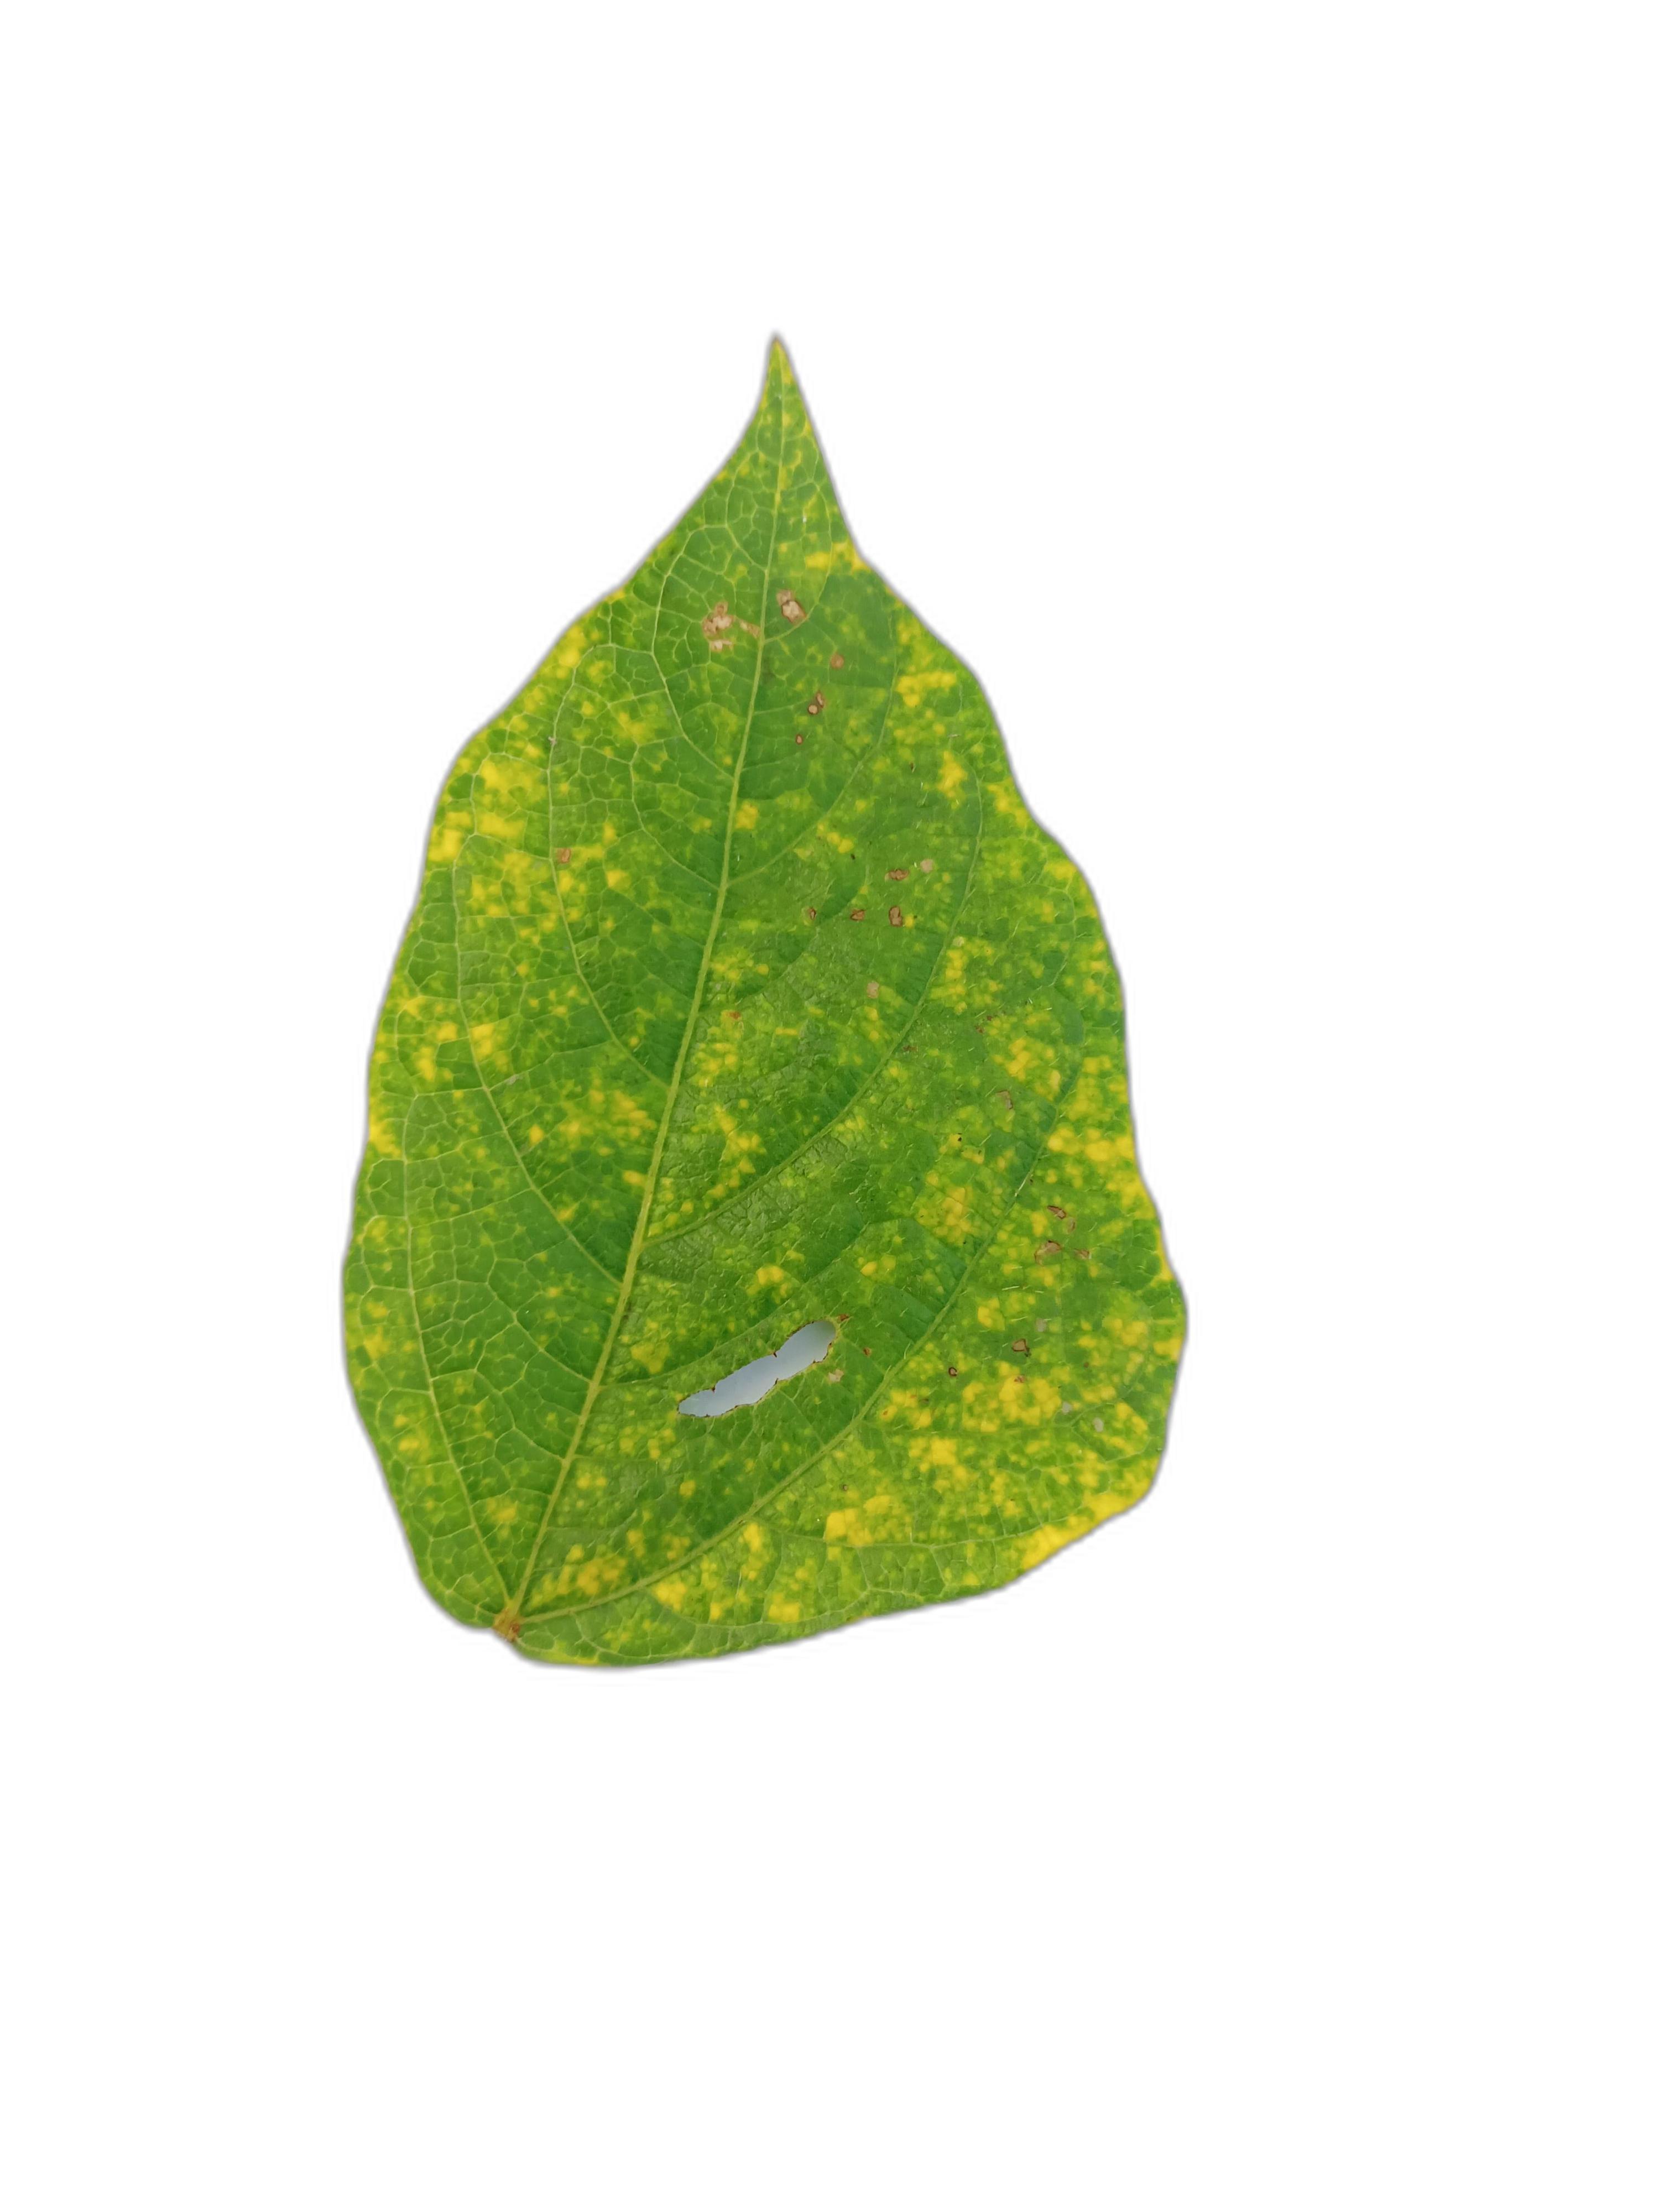
Label: Yellow Mosaic